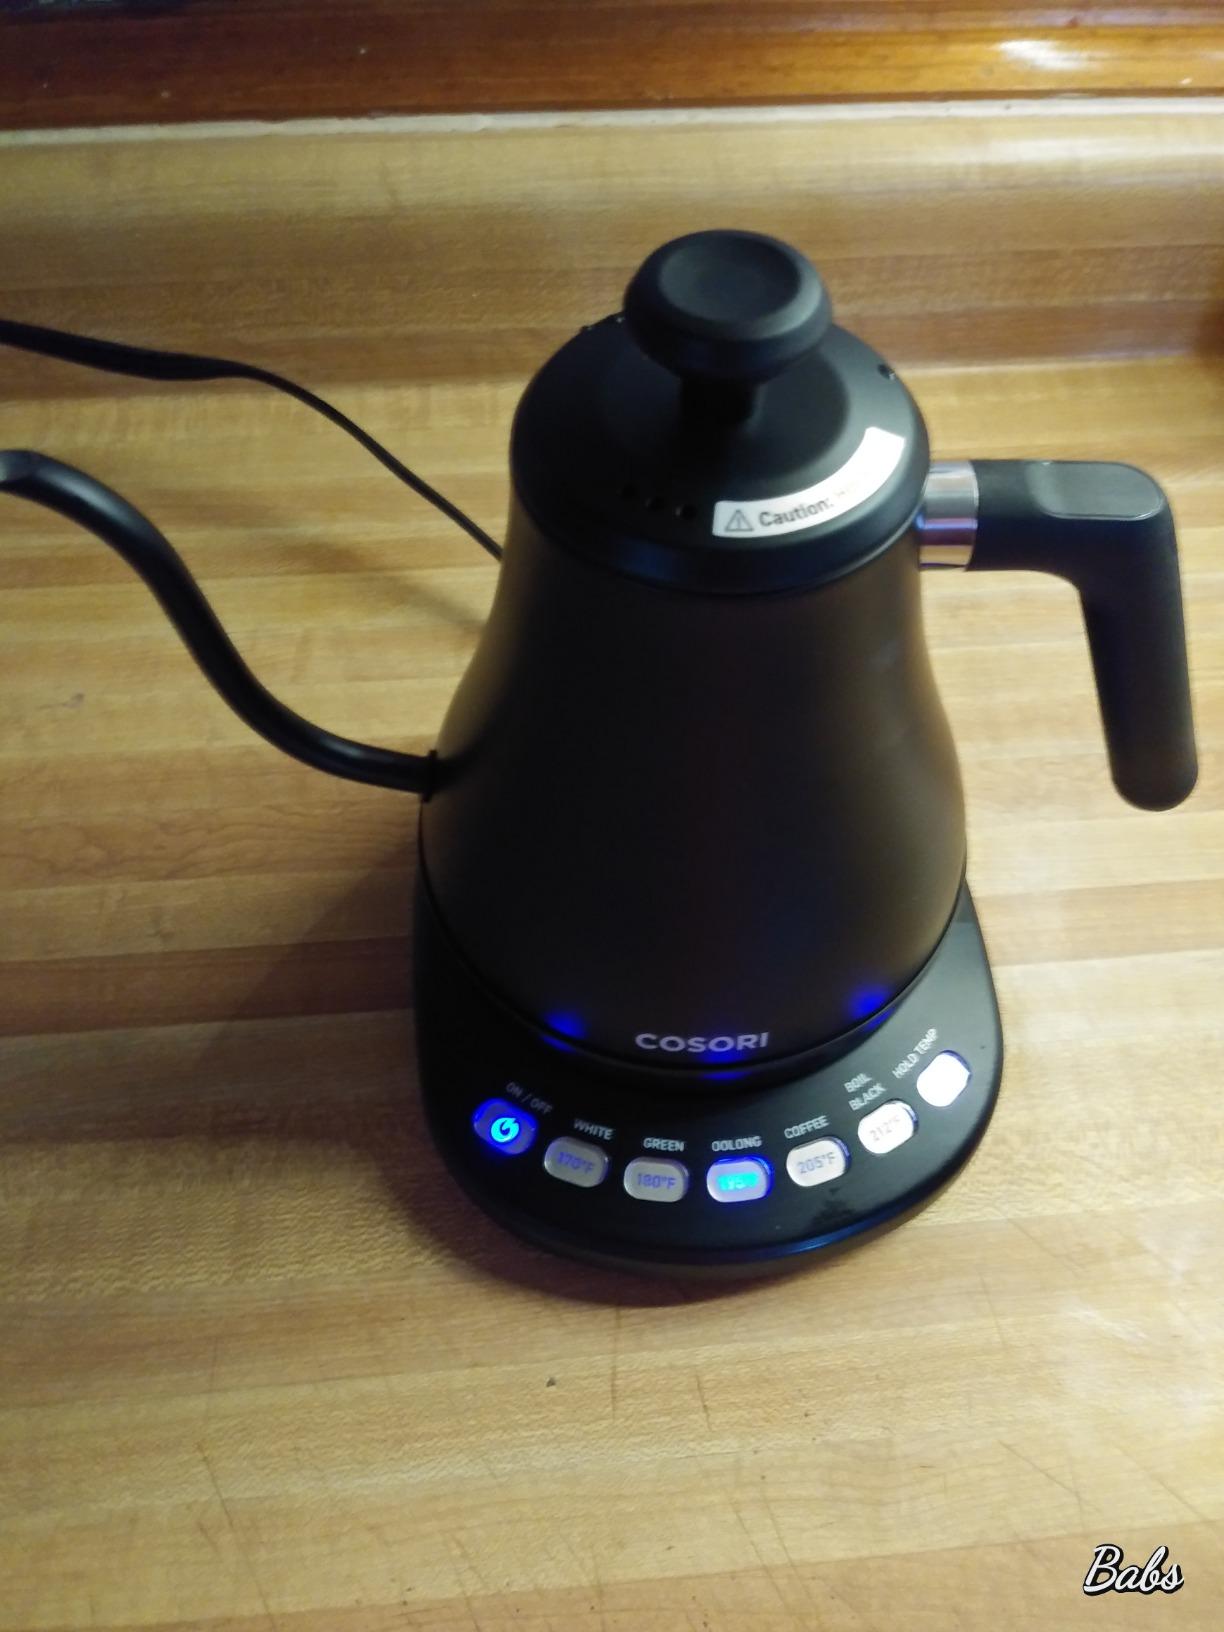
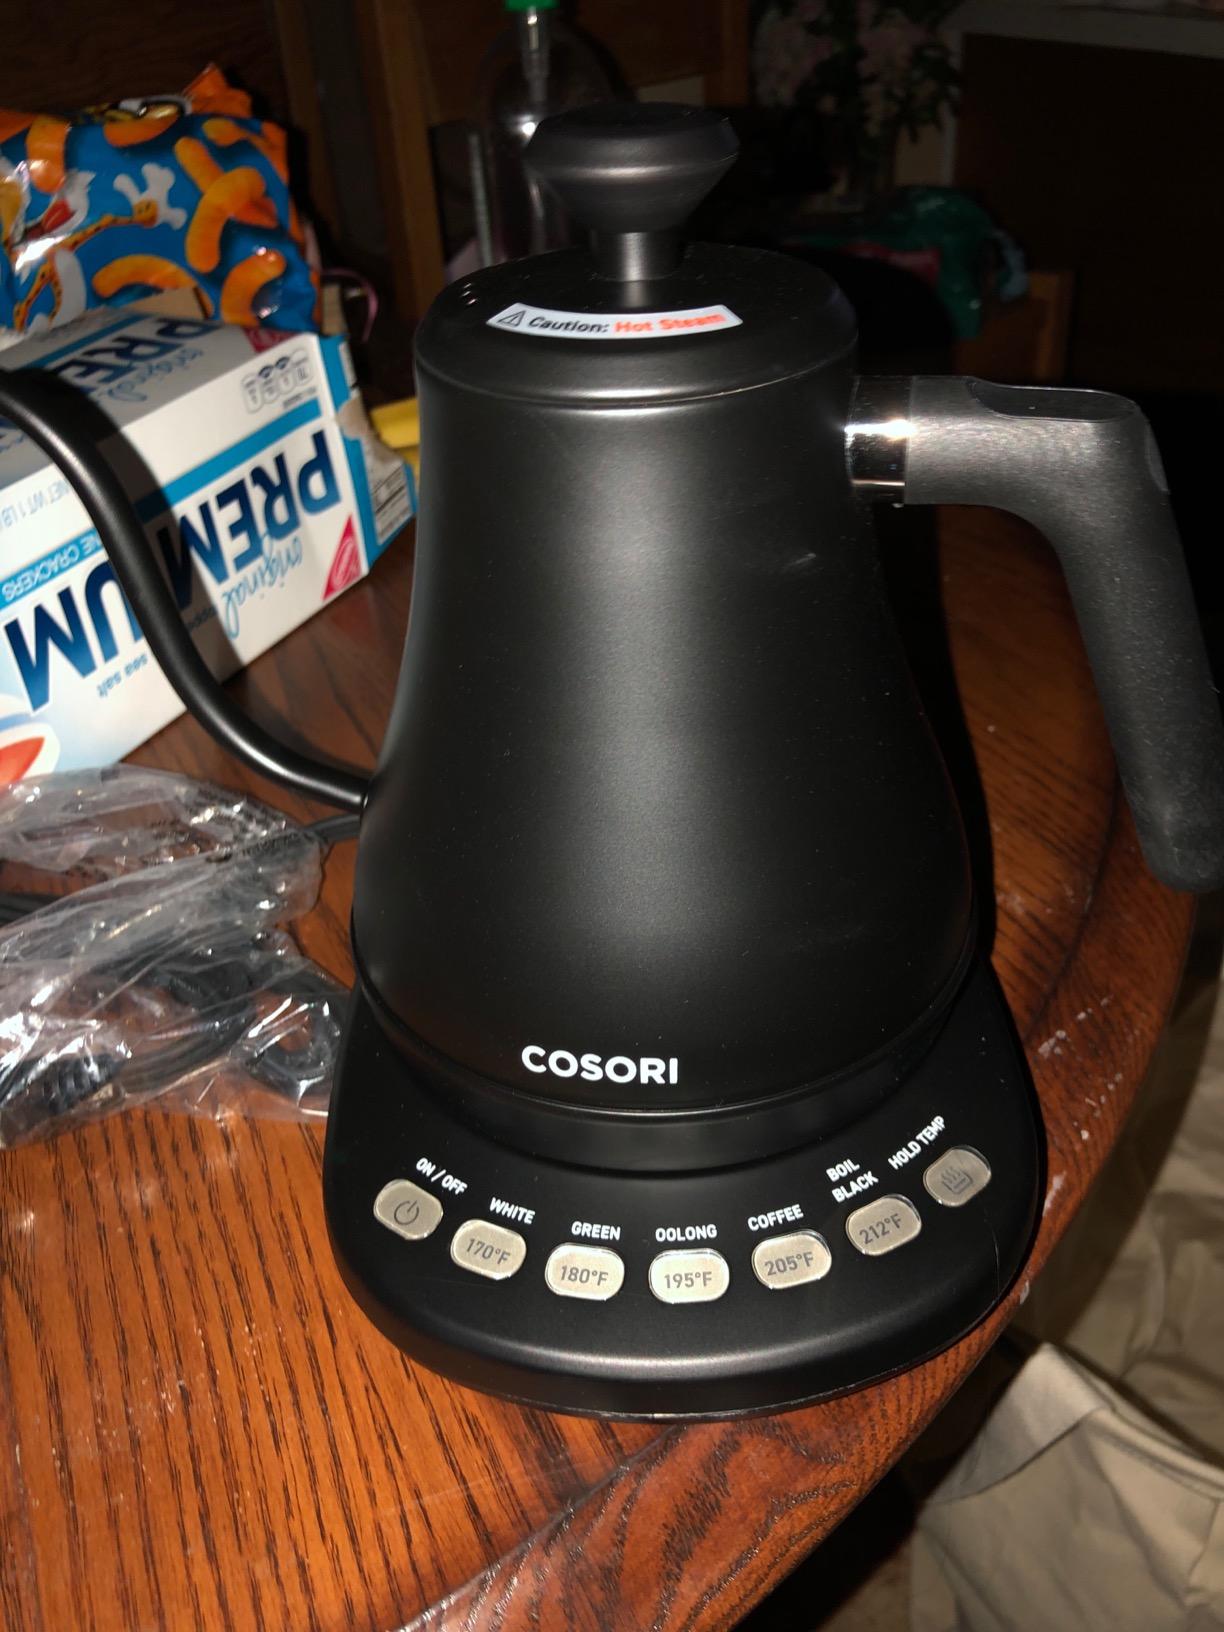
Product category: items_kettle
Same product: yes